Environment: real
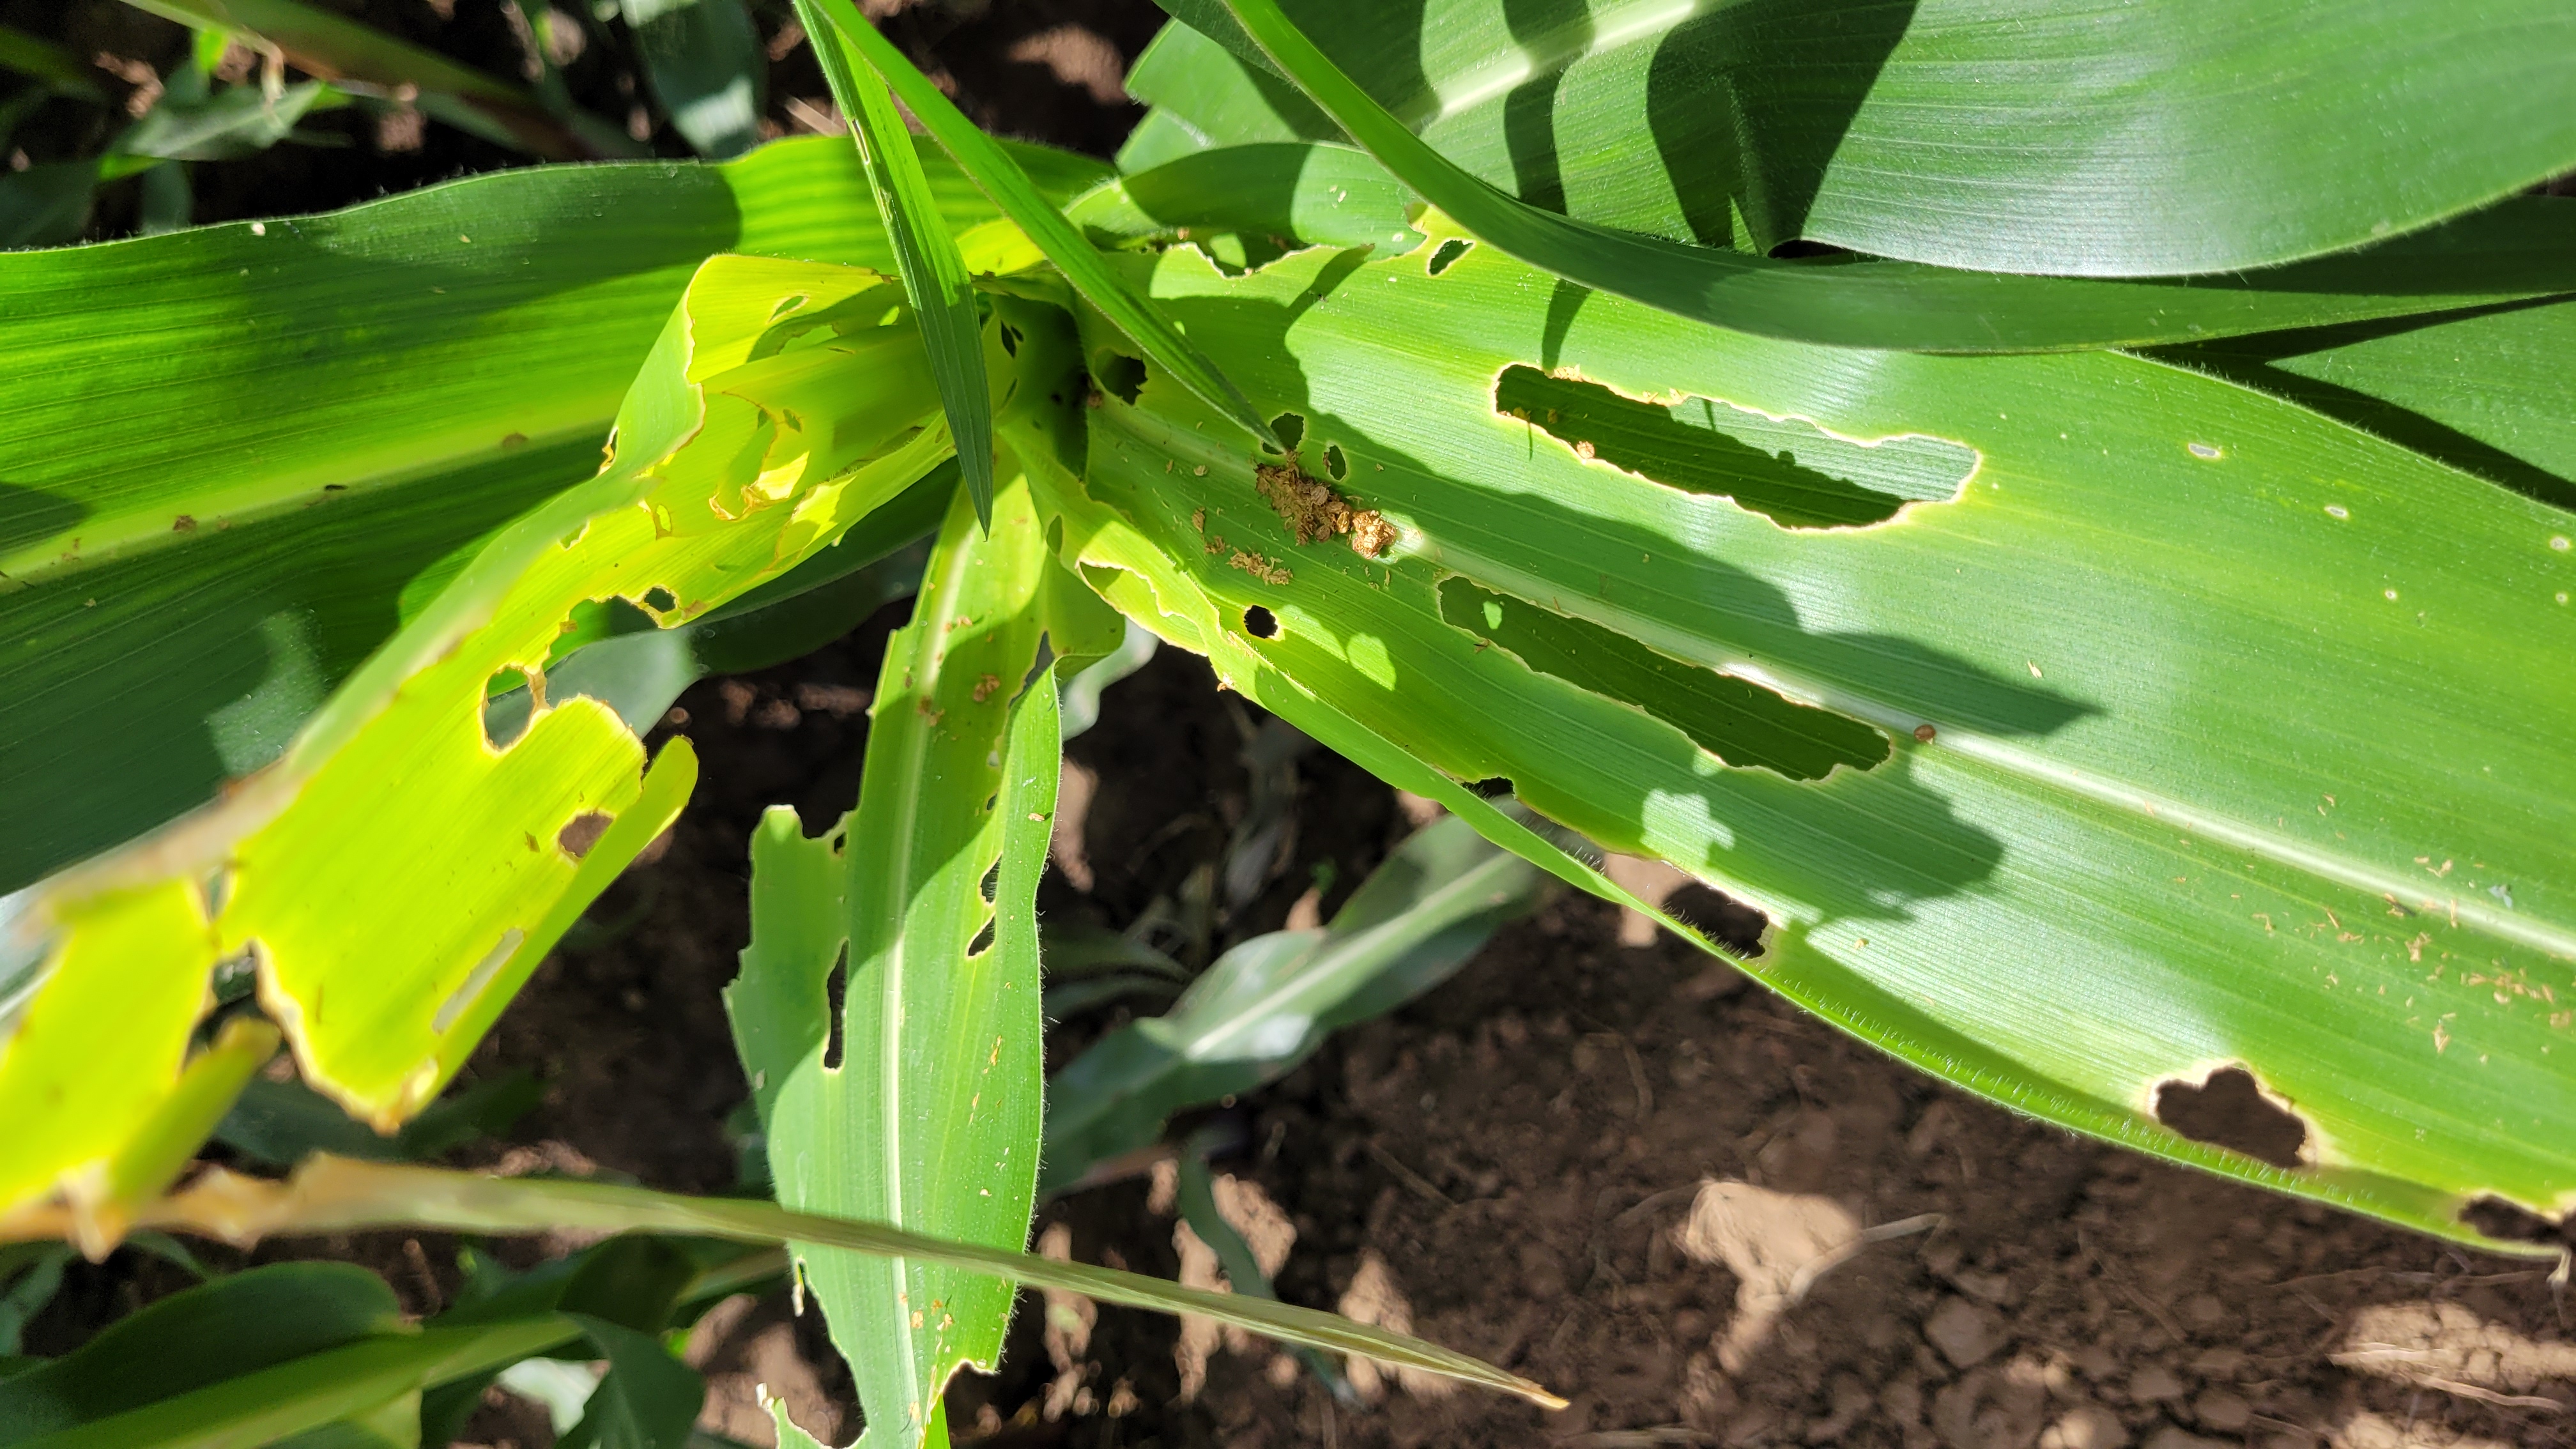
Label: fall_armyworm